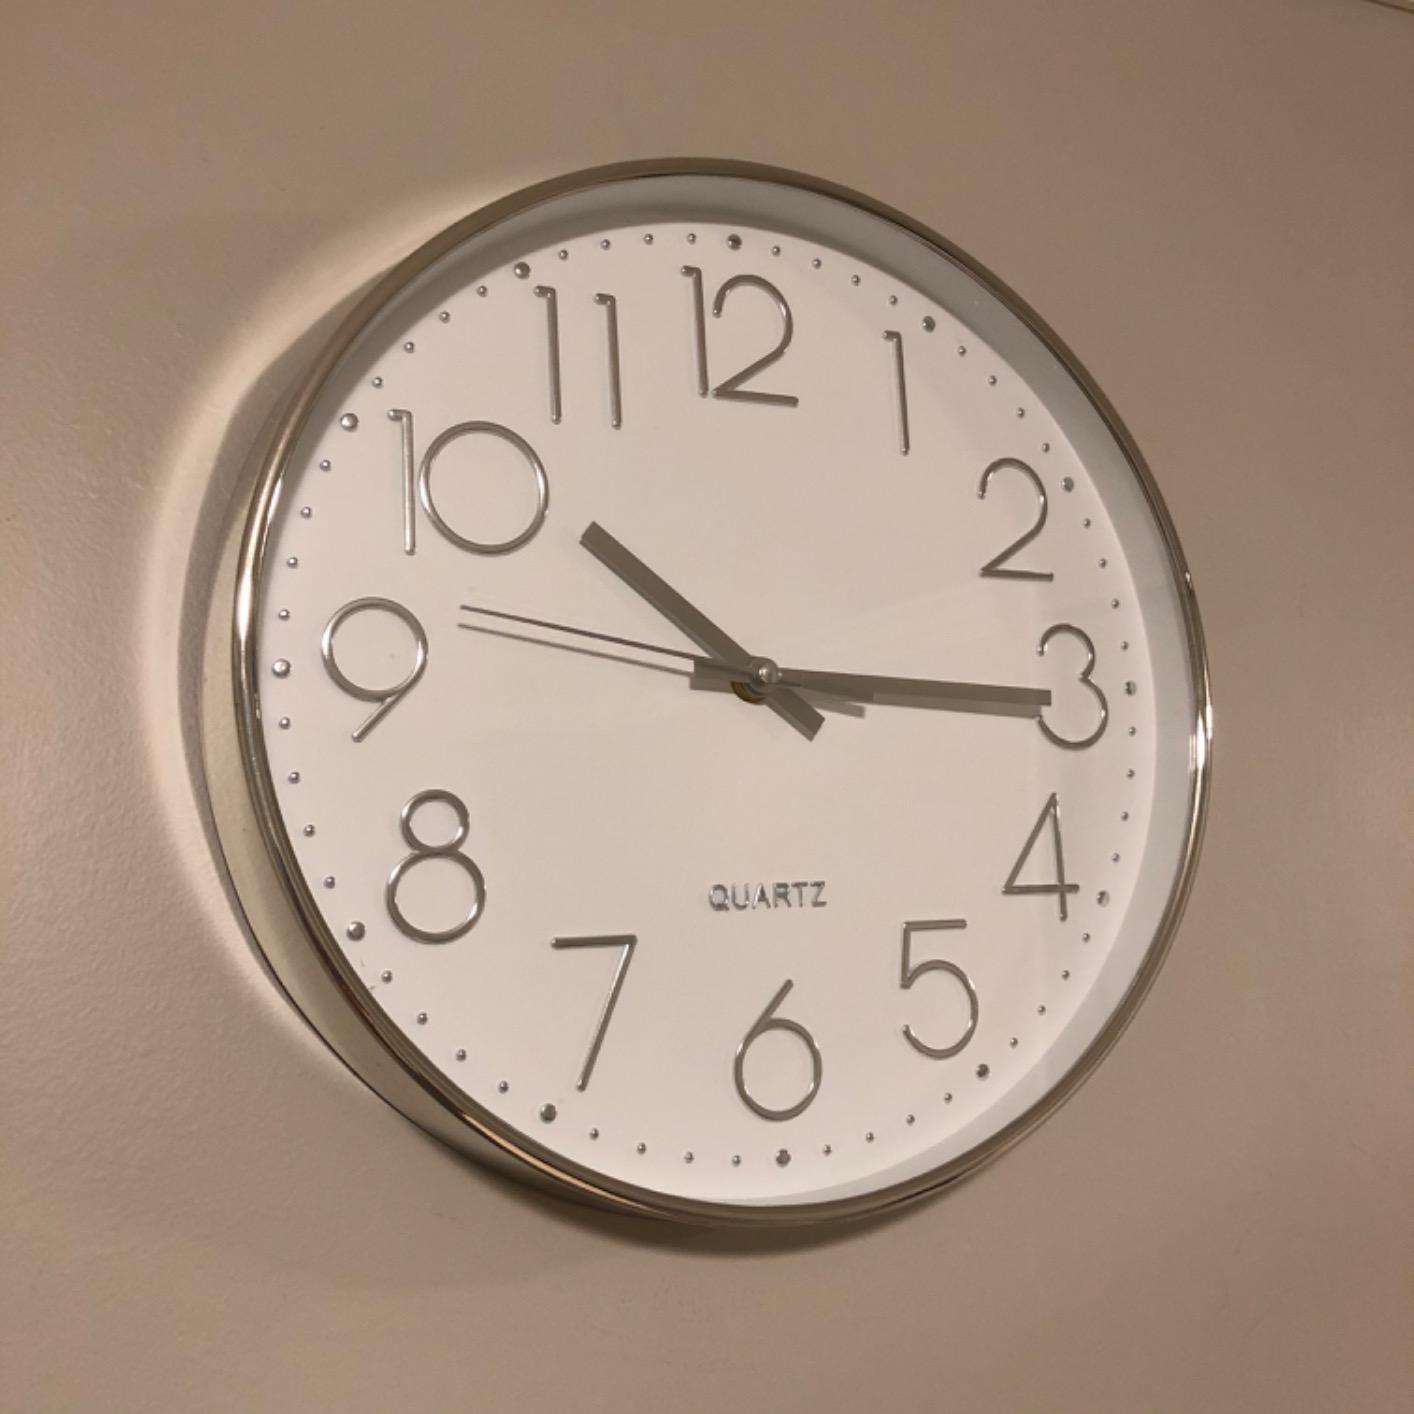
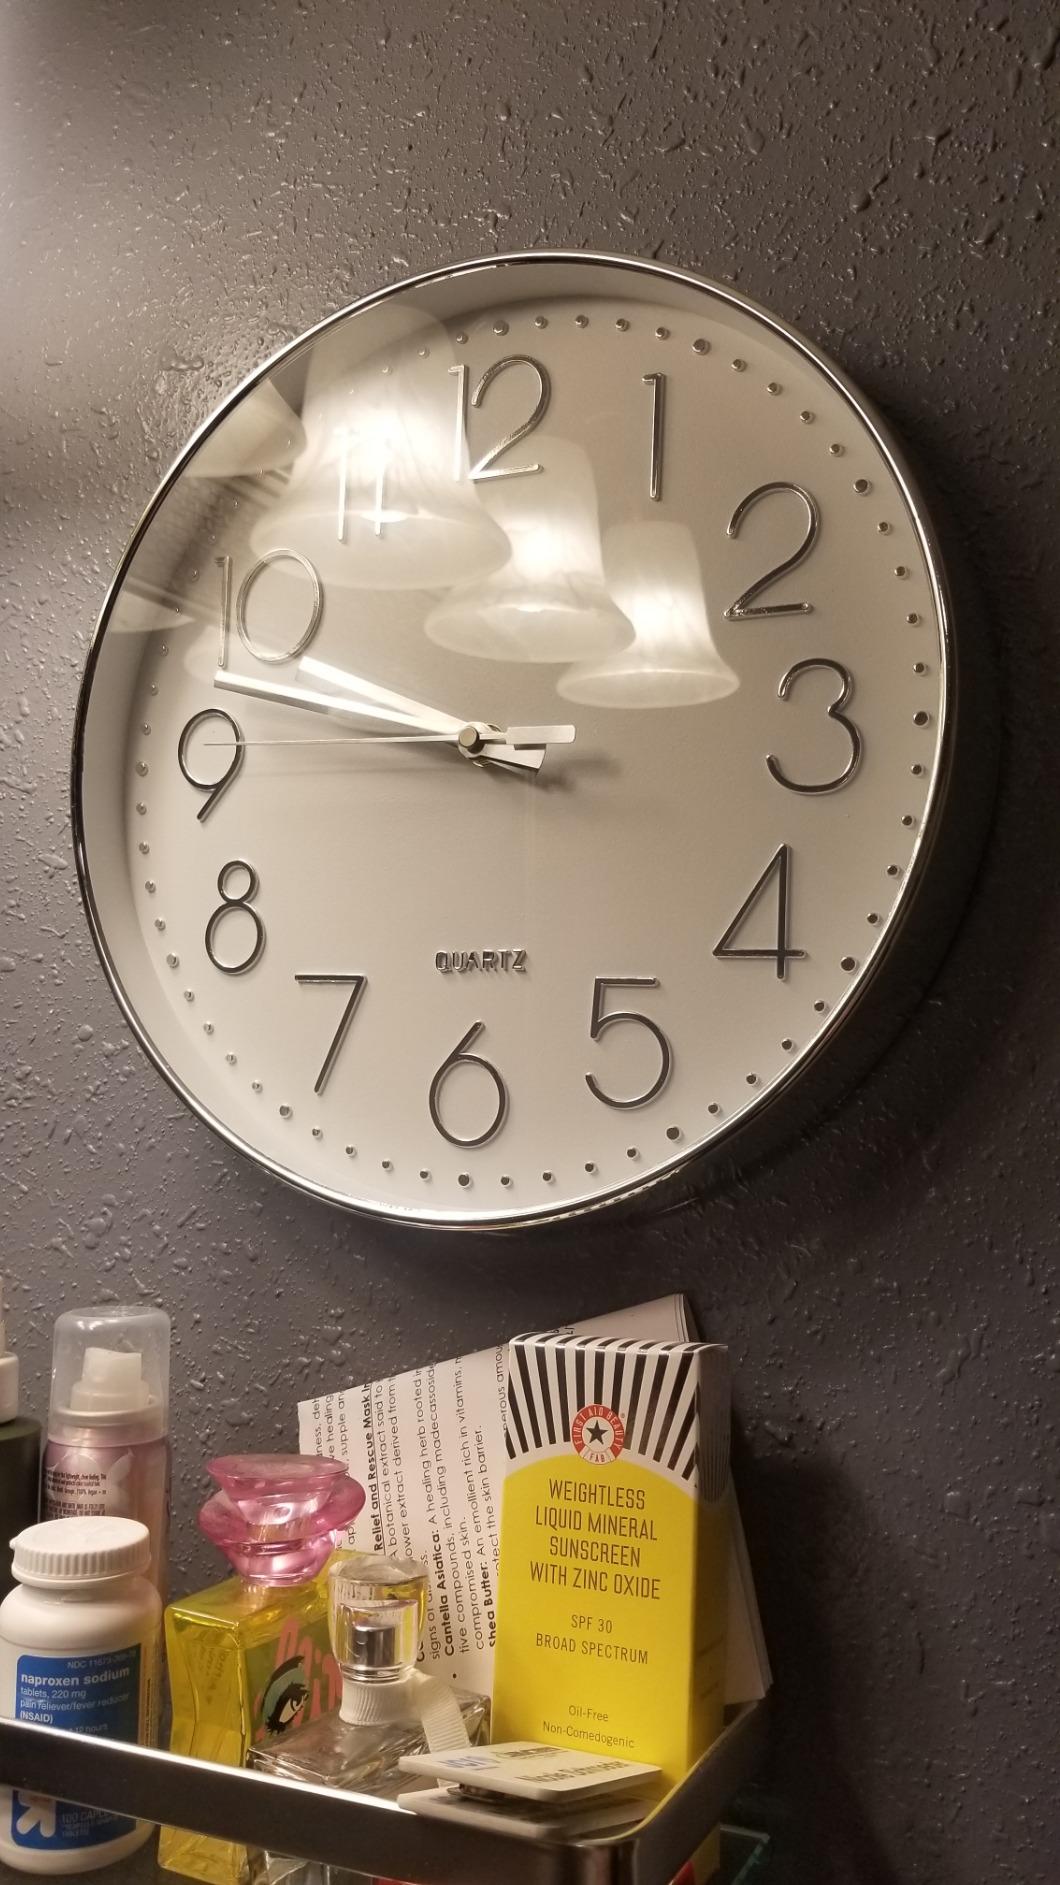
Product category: clock
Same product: yes